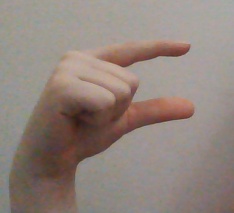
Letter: dal